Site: brandenburg
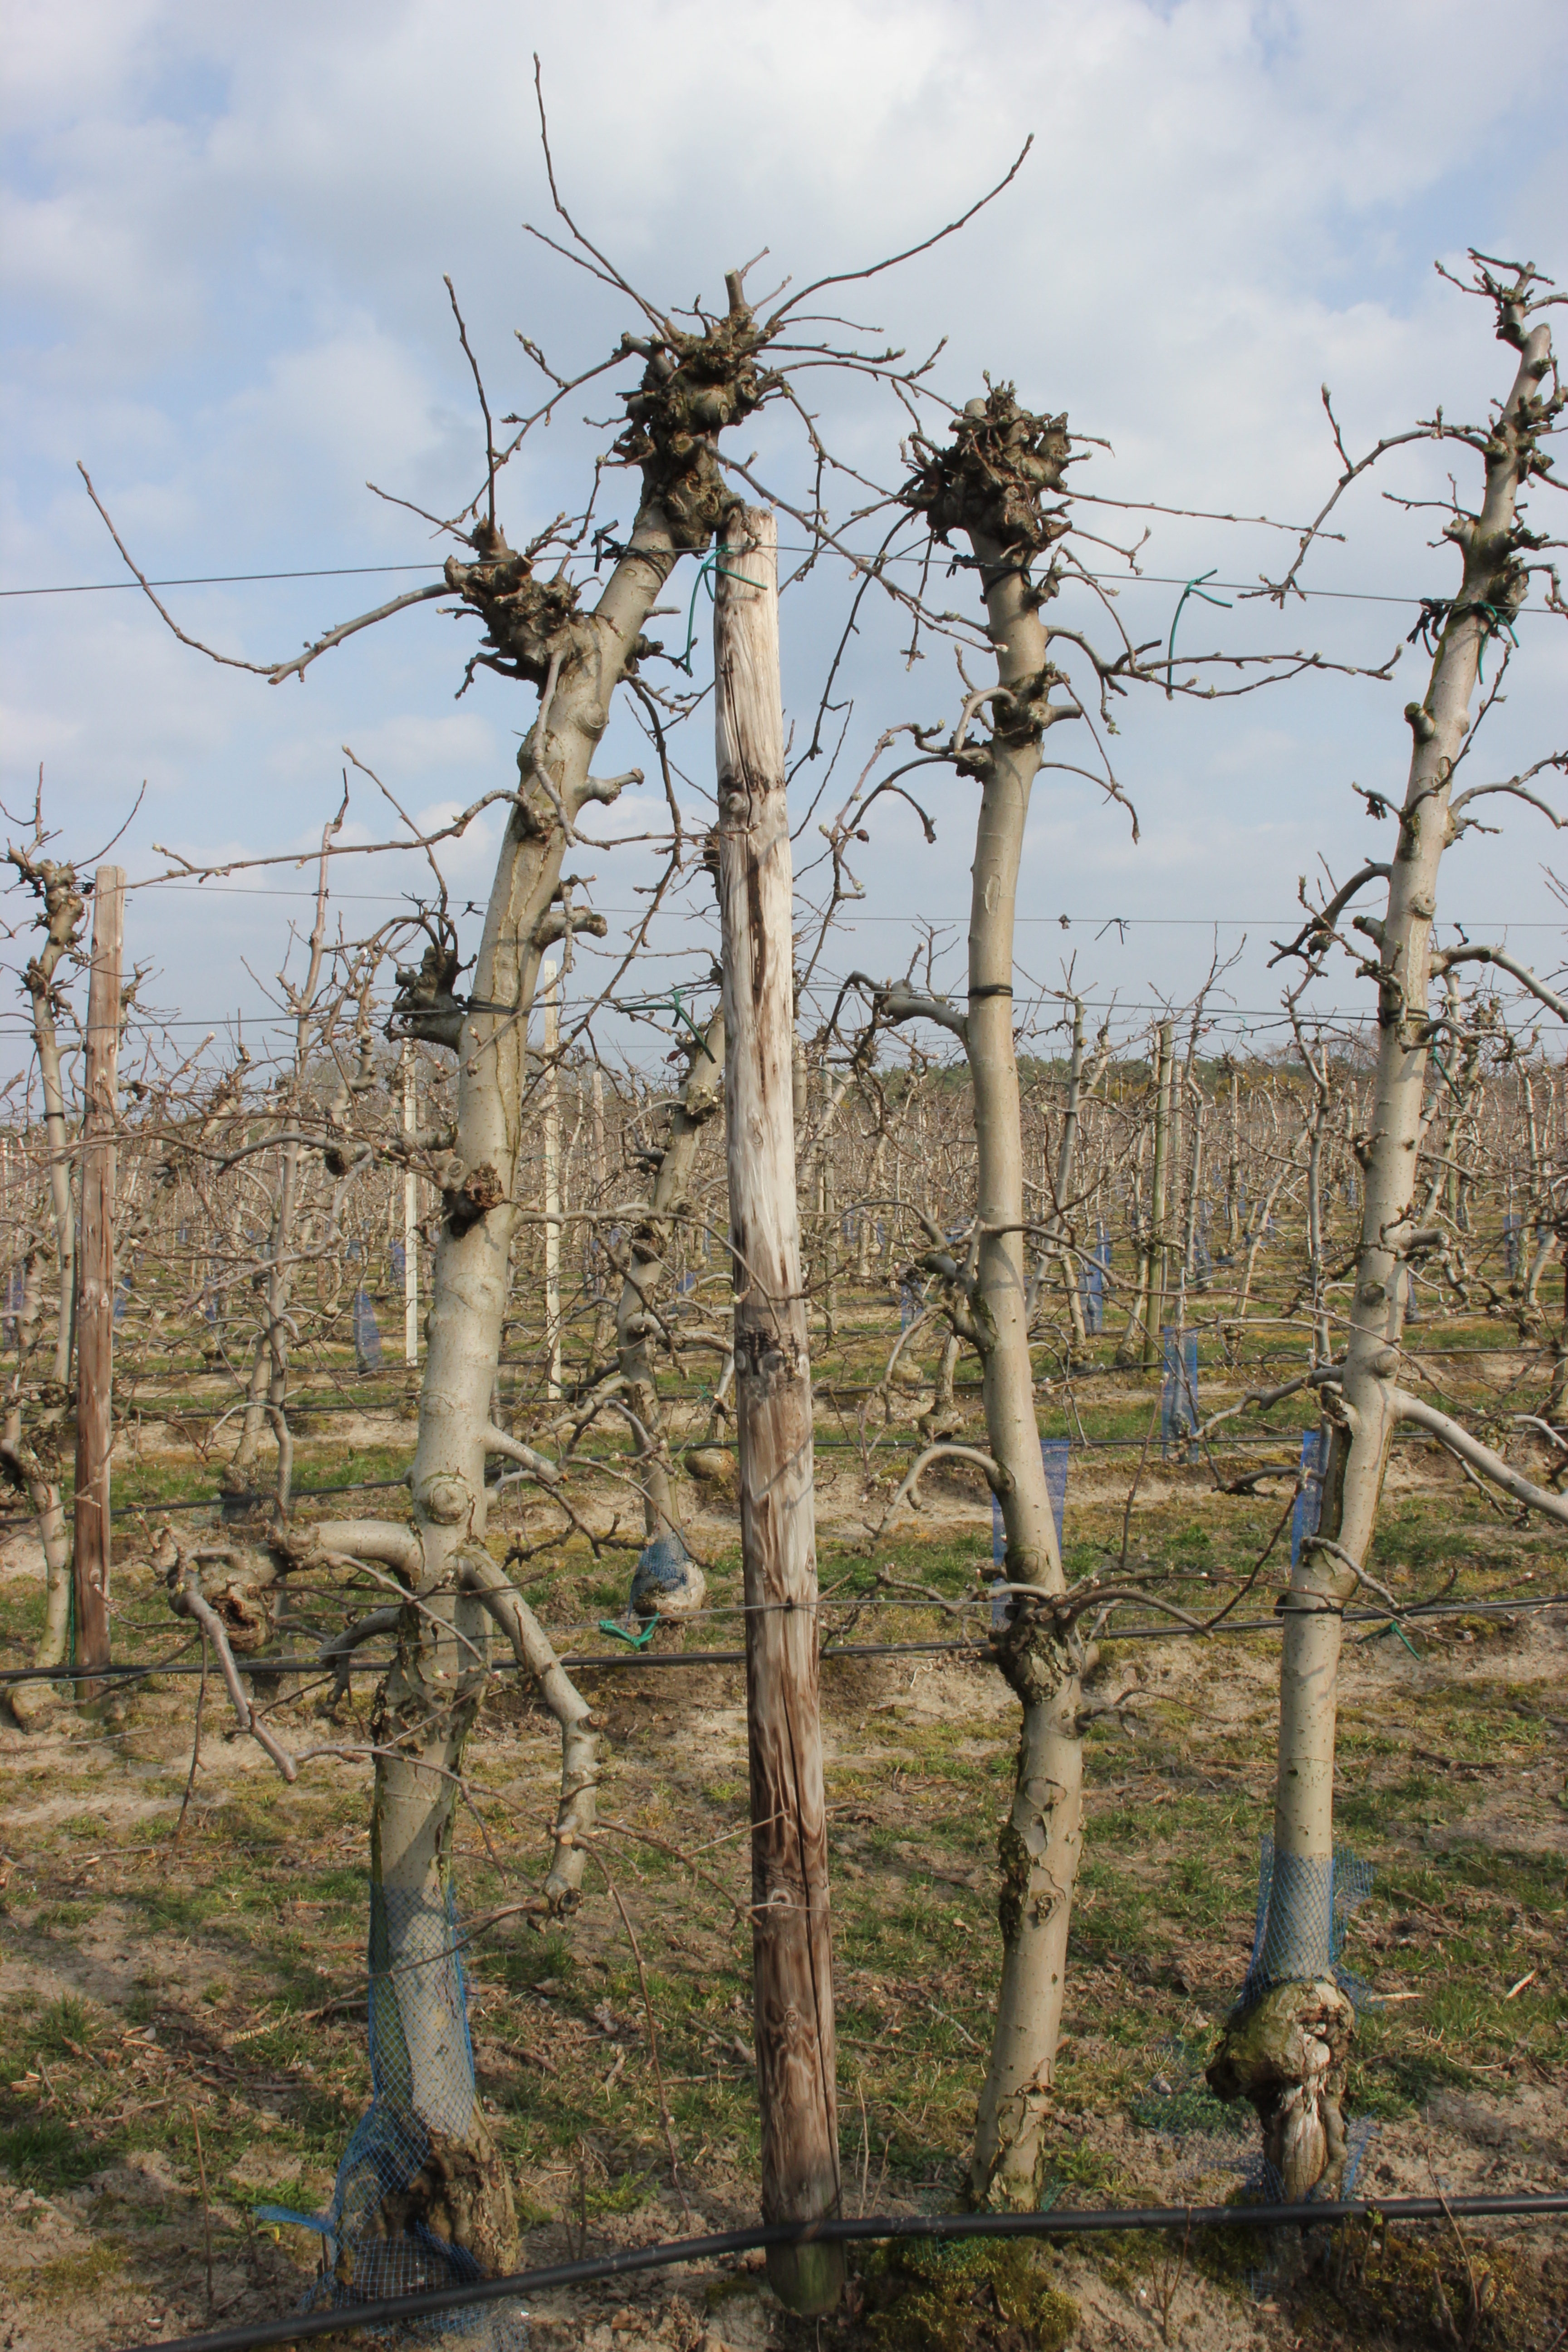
Growth stage (BBCH 03): Bud development